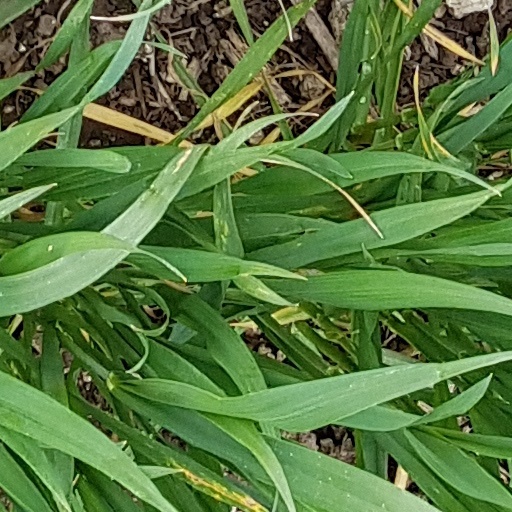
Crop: wheat